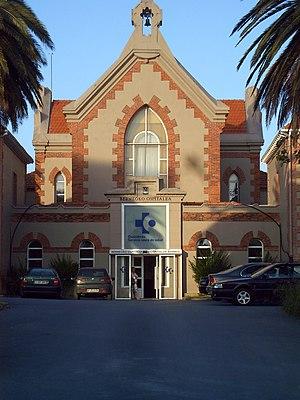
Bermeo est une commune de la comarque de Busturialdea en Biscaye dans la communauté autonome du Pays basque. Il s'agit de la localité la plus peuplée de la région du Urdaibai avec plus de 17 000 habitants. La ville a eu le titre de « Tête de Biscaye » de 1476 à 1602. Elle a été fondée en 1236.